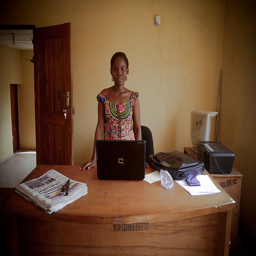
A woman in a dress standing in front of a desk with a laptop.
A woman standing in her new office in front of her computer.
A WOMAN IS STANDING IN THE LAP TOP
a person standing near a desk with a laptop and a printer
Woman standing at a table with a Compaq computer.